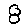
Label: 8